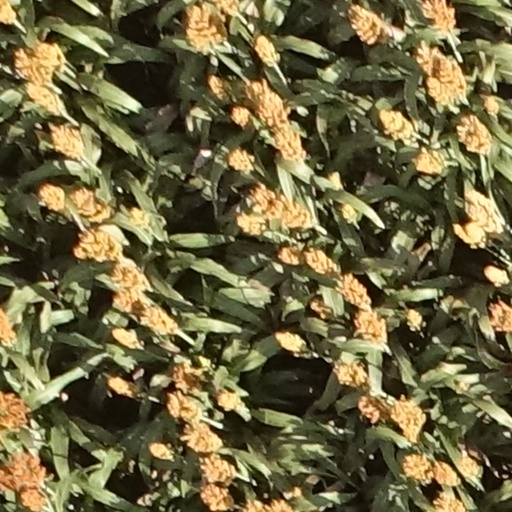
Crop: sorghum